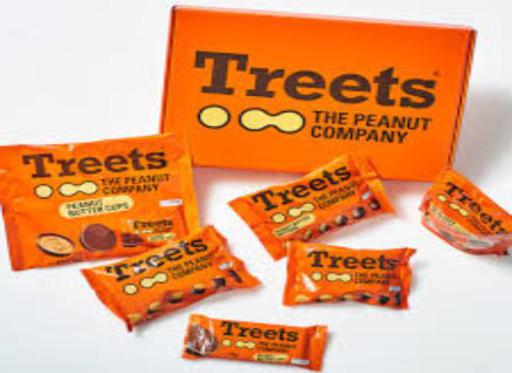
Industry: Food